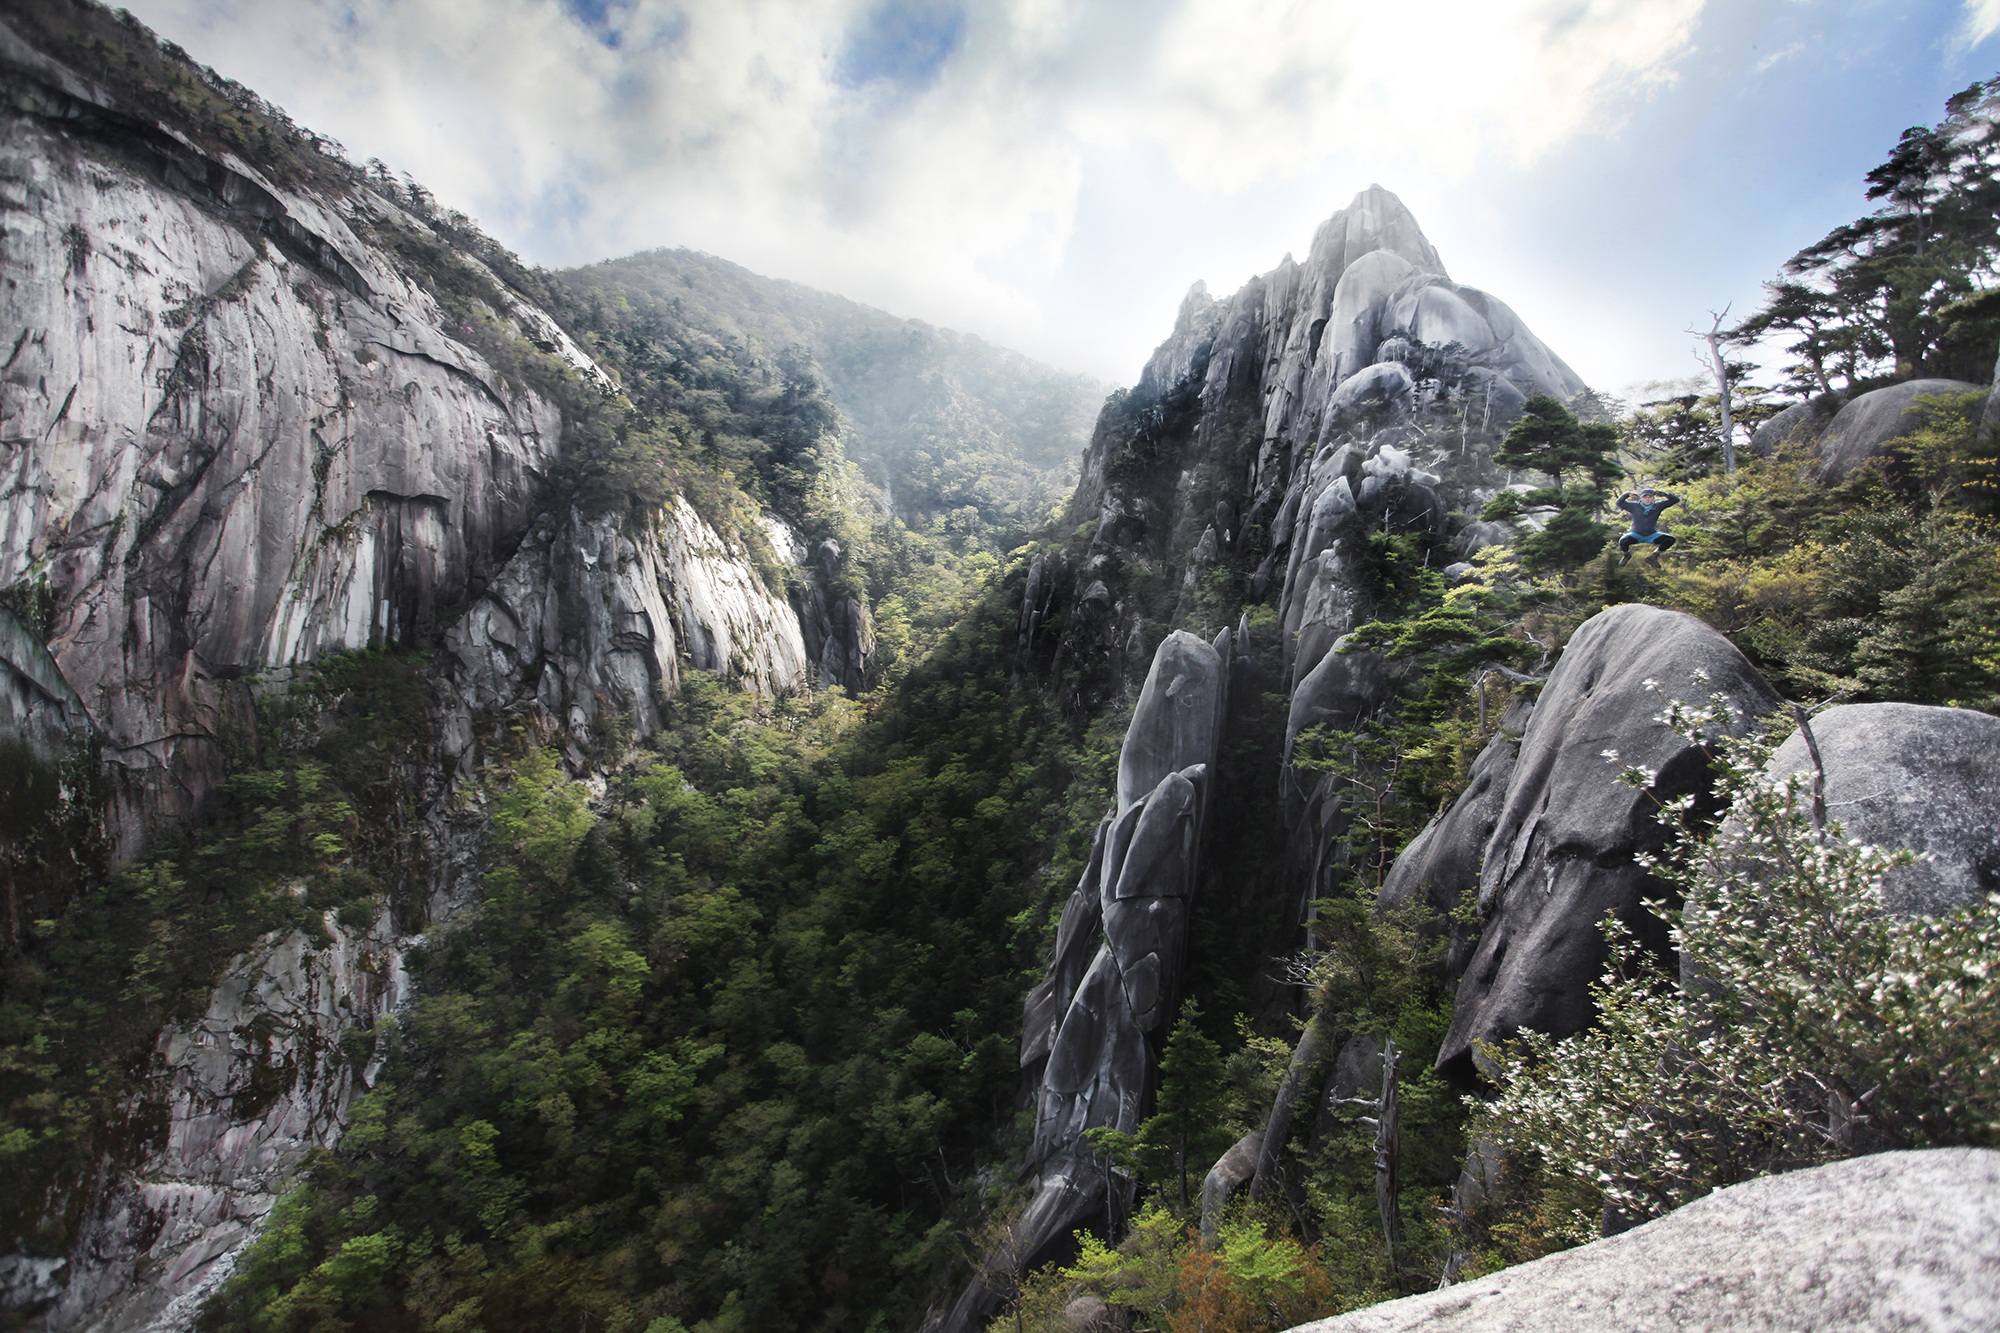
rock, wilderness, walking, mountain, trail, adventure, valley, mountain range, jump, jumping, natural, park, mountain climbing, terrain, national park, ridge, trekking, alps, danger, ravine, cirque, water feature, mountain pass, mountains of japan, mount kue, nobeoka, mountainous landforms